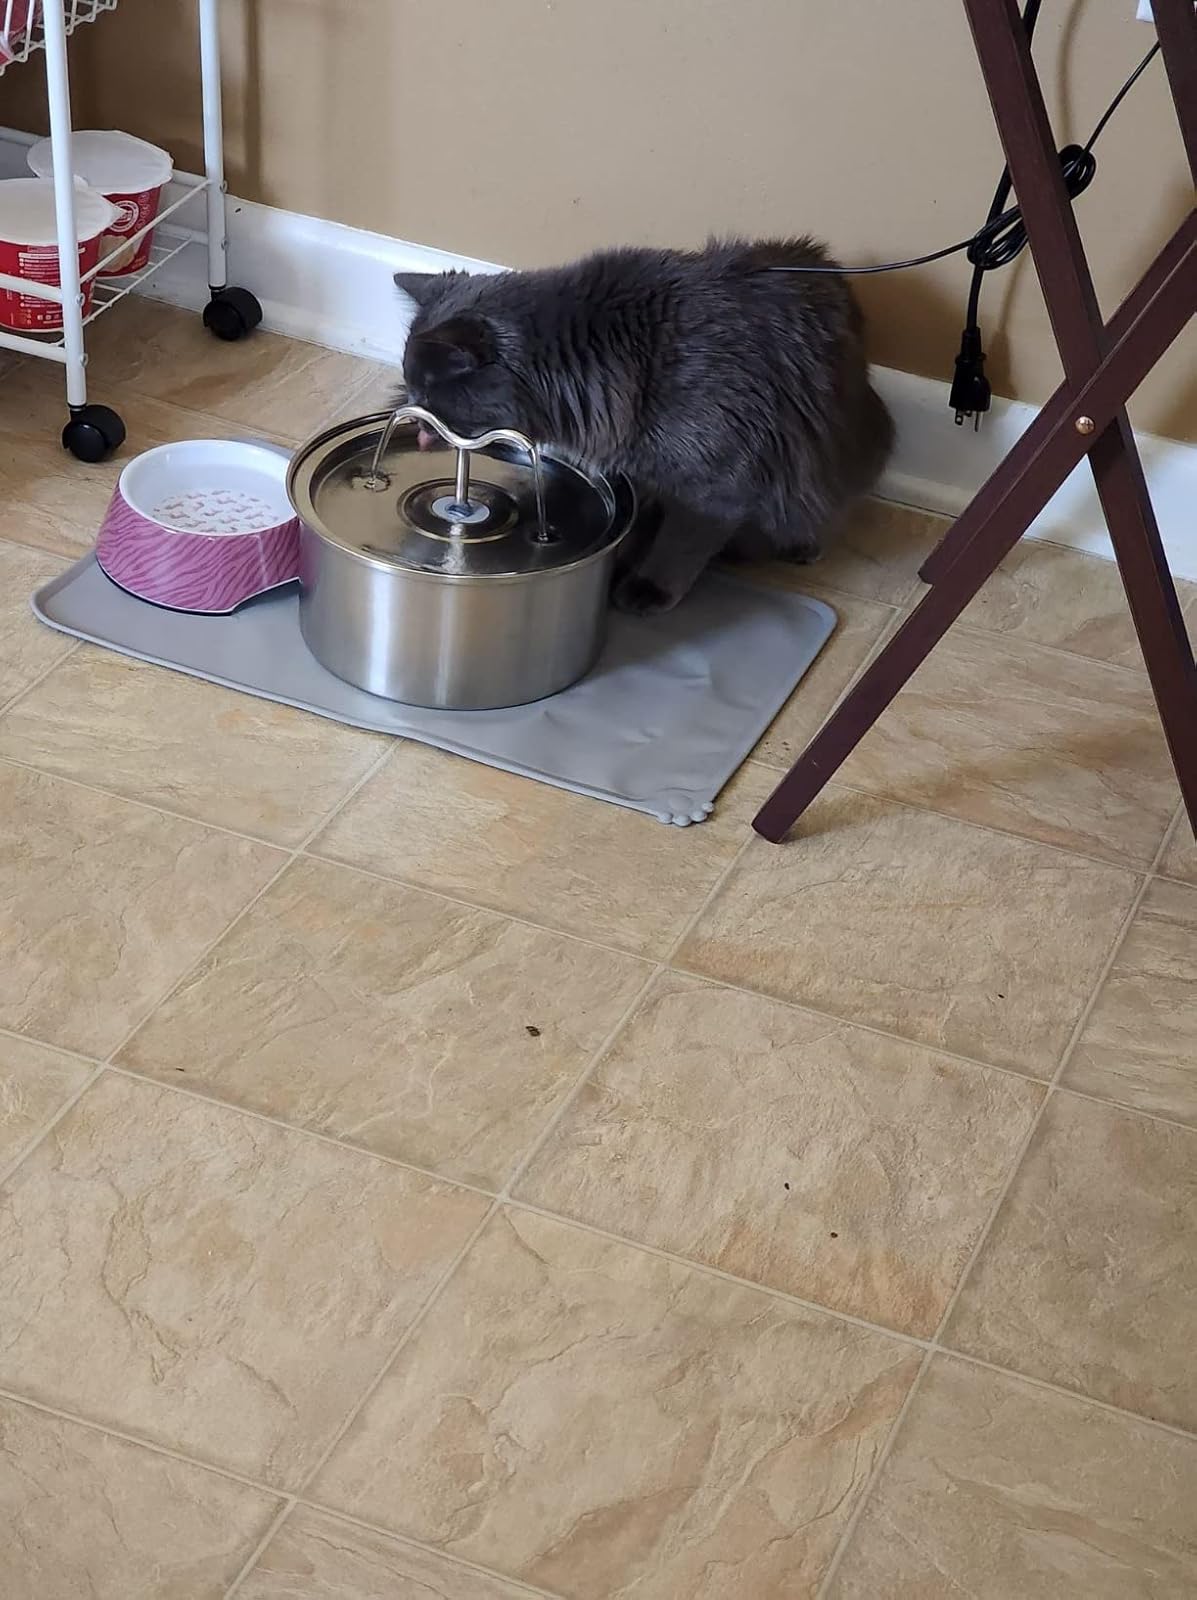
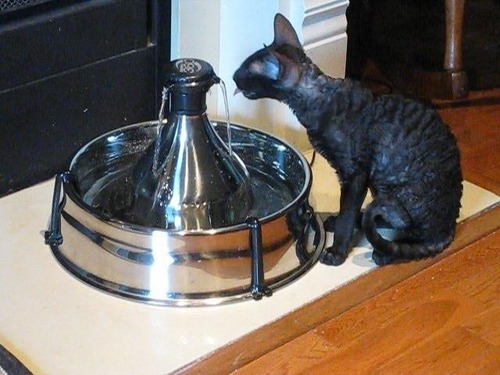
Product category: items_bowl
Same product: no